Russell Turner

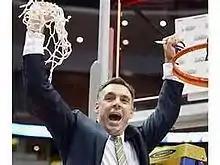
Turner at the 2015 Big West tournament.

Russell Devlin Turner (born October 24, 1970) is an American college basketball coach who is the head men's coach at UC Irvine, a position he has held since 2010.